List of awards and nominations received by the Beatles

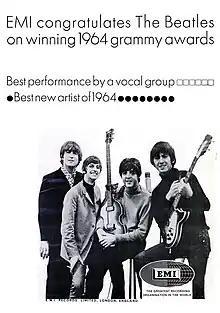
Trade advertisement from EMI congratulating the Beatles for their 1964 Grammys

The Beatles were an English rock band formed in Liverpool in 1960. With a lineup that consisted of John Lennon, Paul McCartney, George Harrison and Ringo Starr, the group has been regarded as the foremost and most influential music band in popular music history. The group received various awards and nominations during their career as a band, and has received more since their break-up.